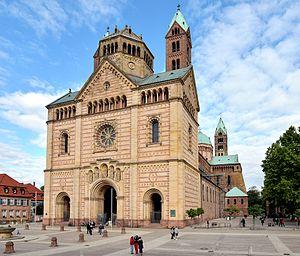
Cathédrale Notre-Dame-de-l'Assomption-et-Saint-Étienne